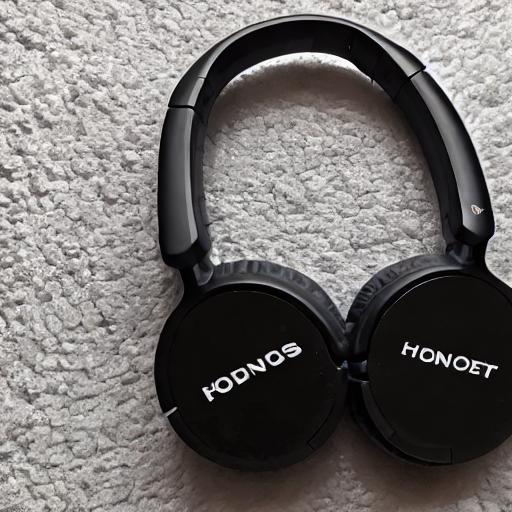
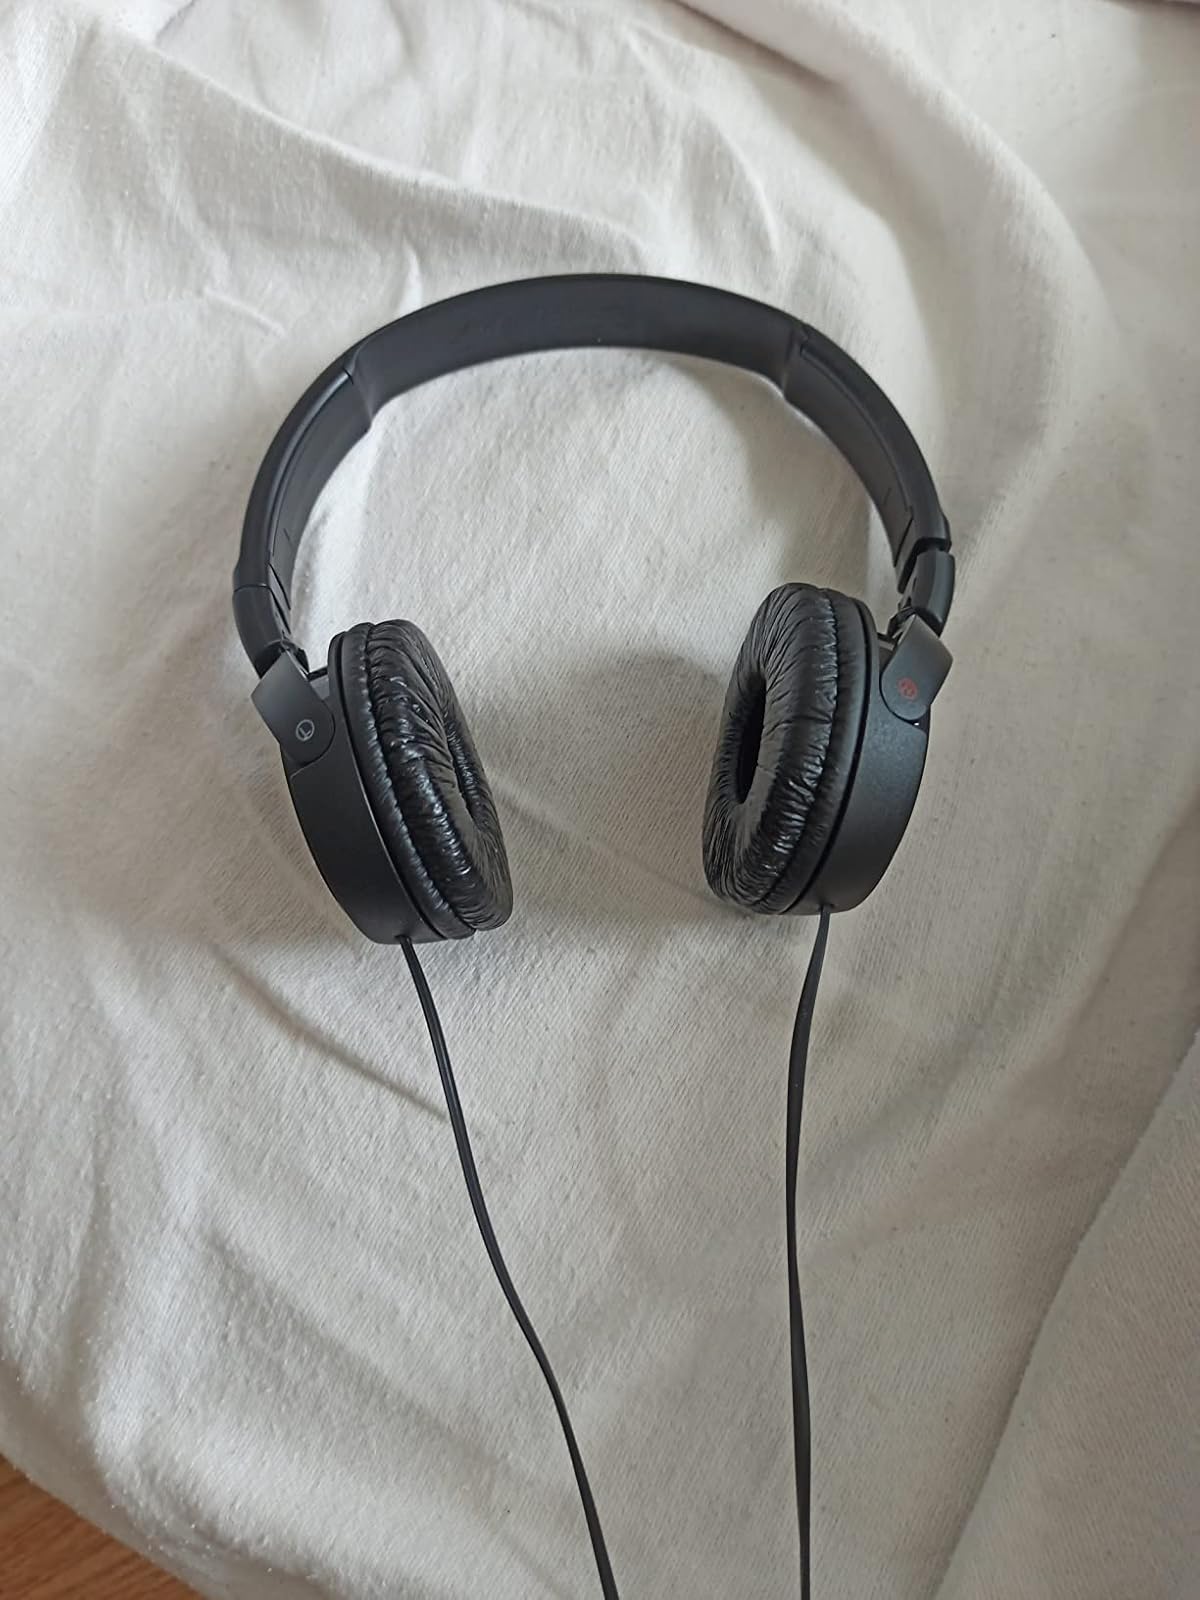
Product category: headphones
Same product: no